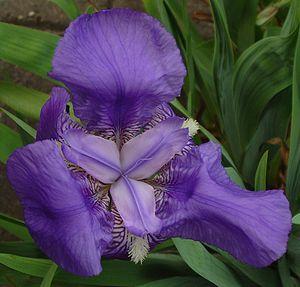
L’Iris est un genre de plantes vivaces à rhizomes ou à bulbes de la famille des Iridacées. Le genre Iris contient 210 espèces et d'innombrables variétés horticoles. On trouve souvent dans les jardins des Iris hybrides horticoles appelés à tort Iris germaniques.